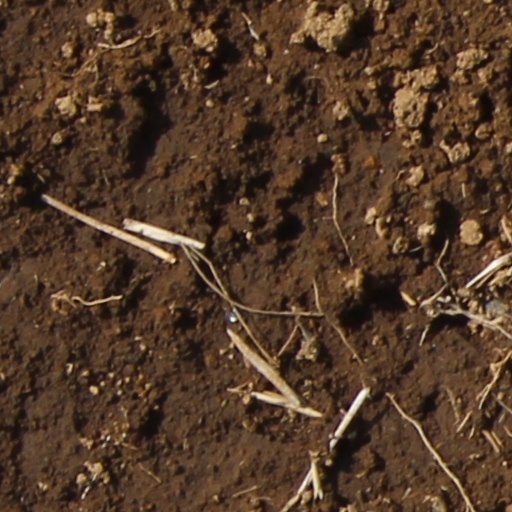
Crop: wheat